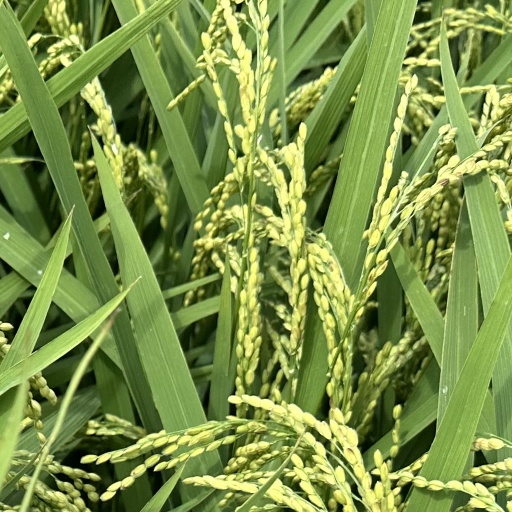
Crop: rice